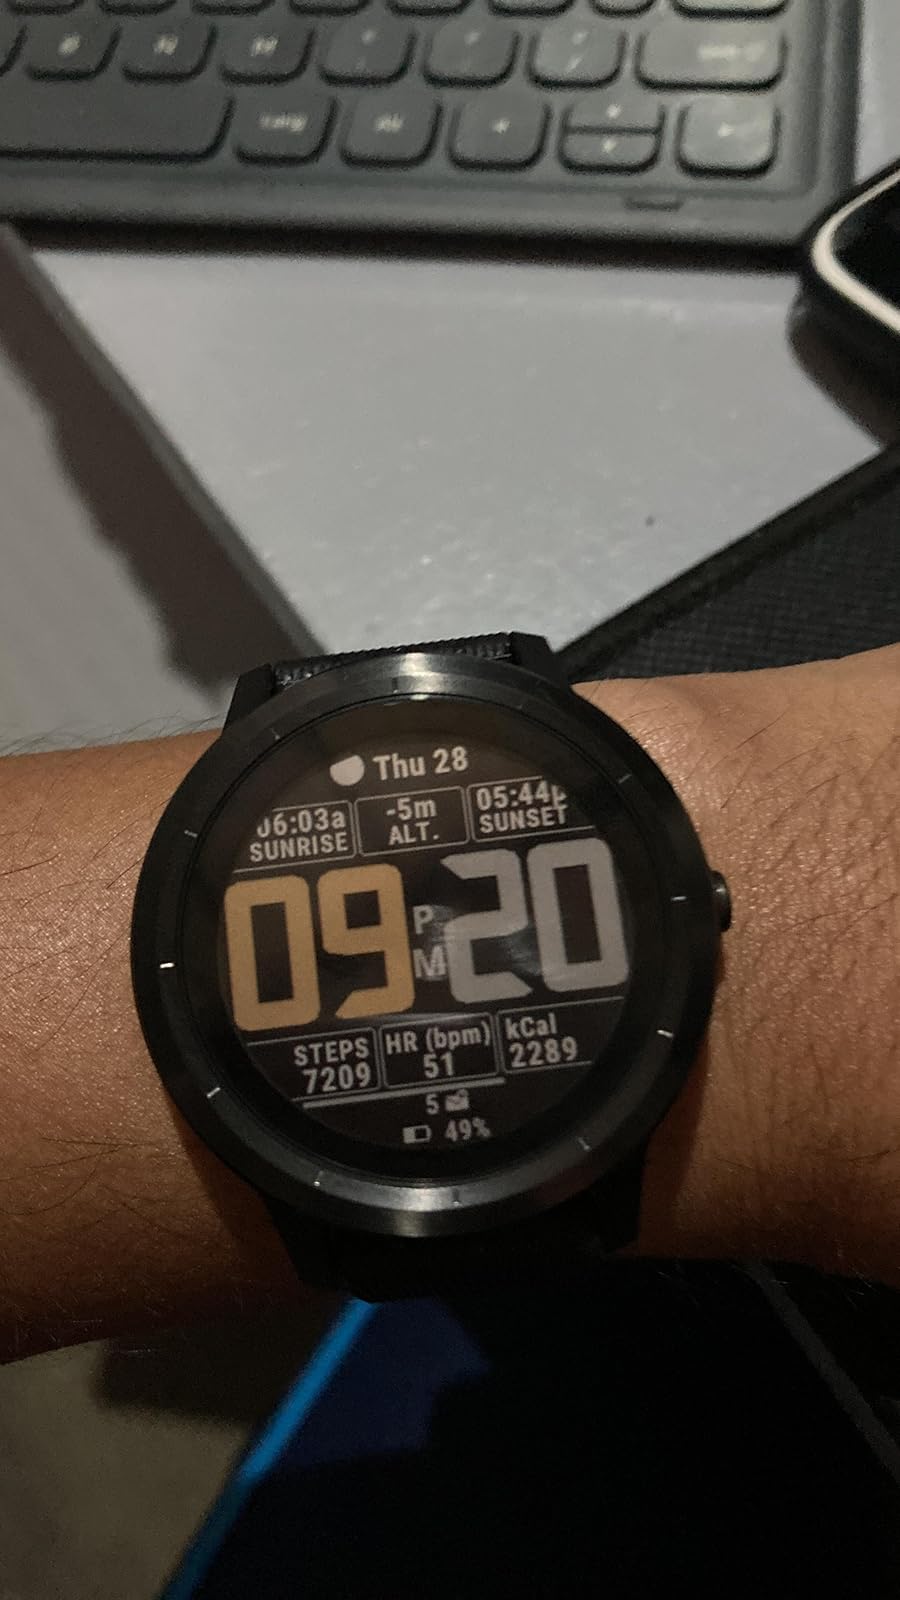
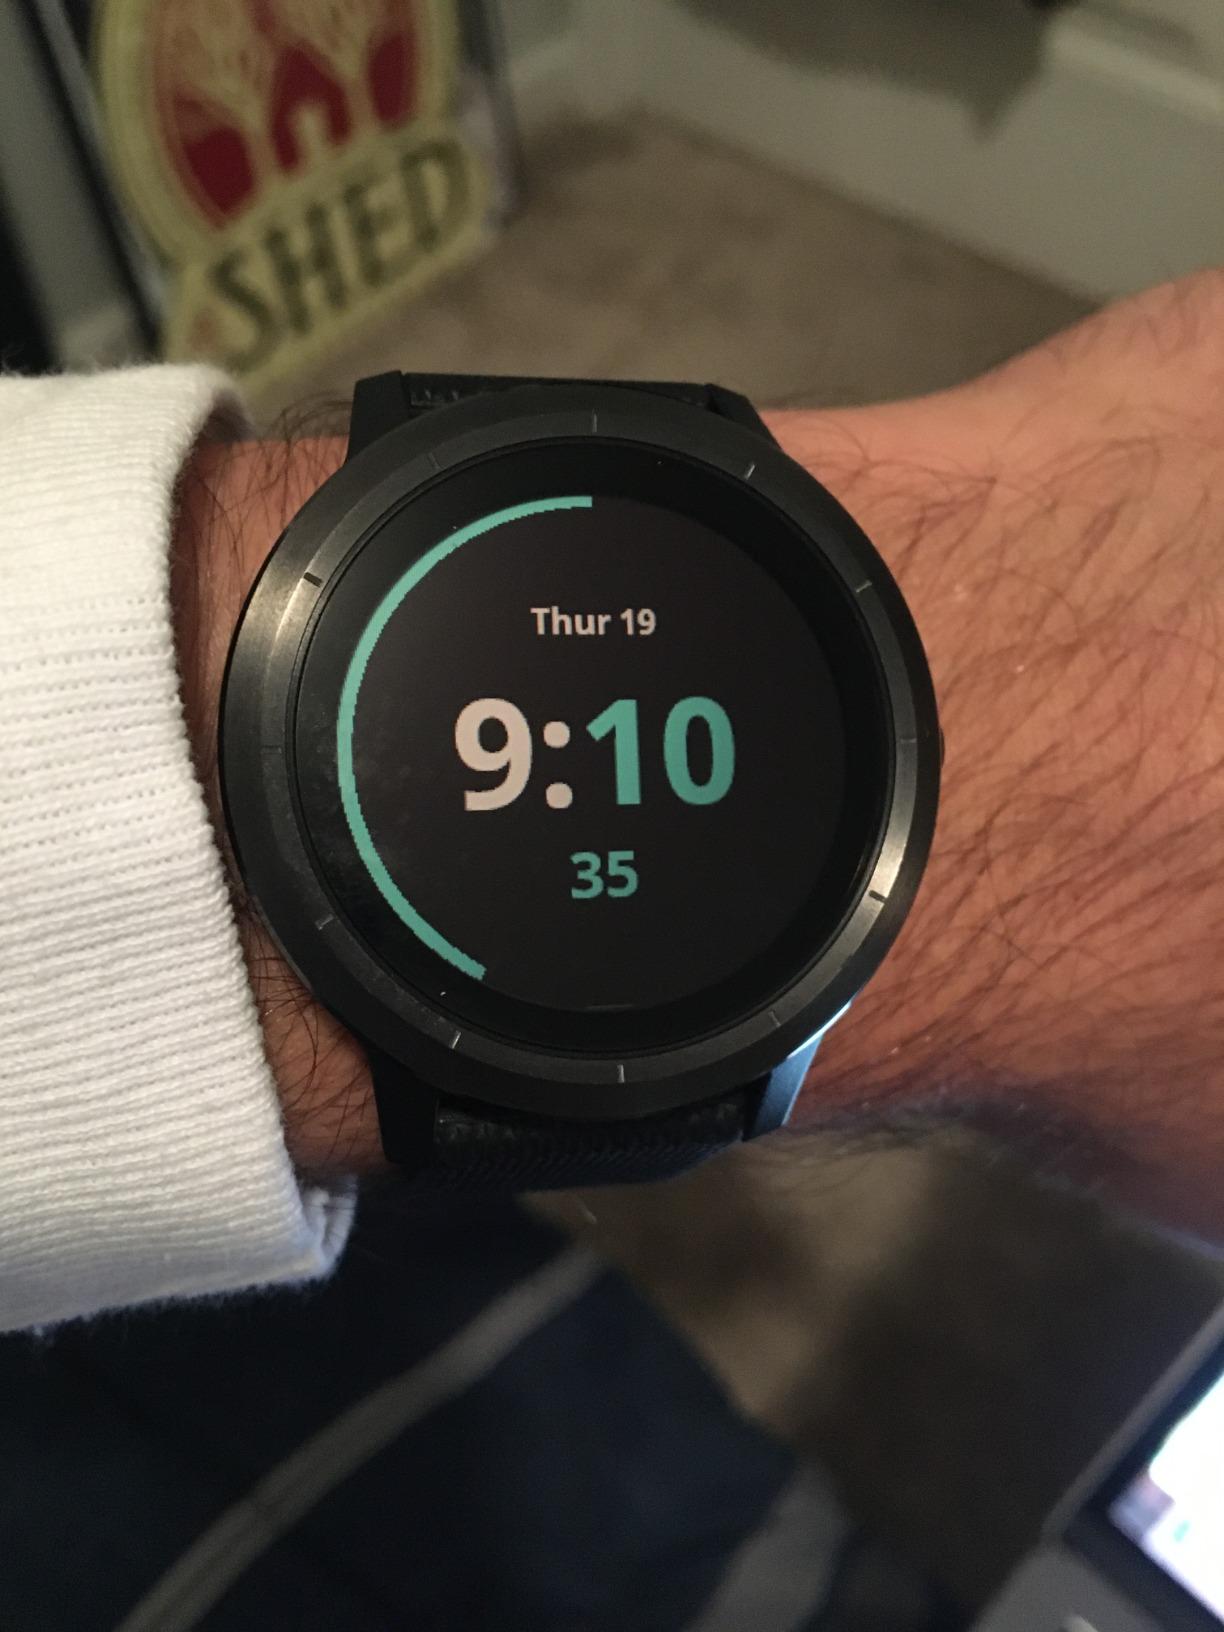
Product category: smartwatch
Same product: yes